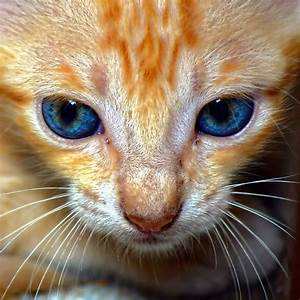
Label: cat